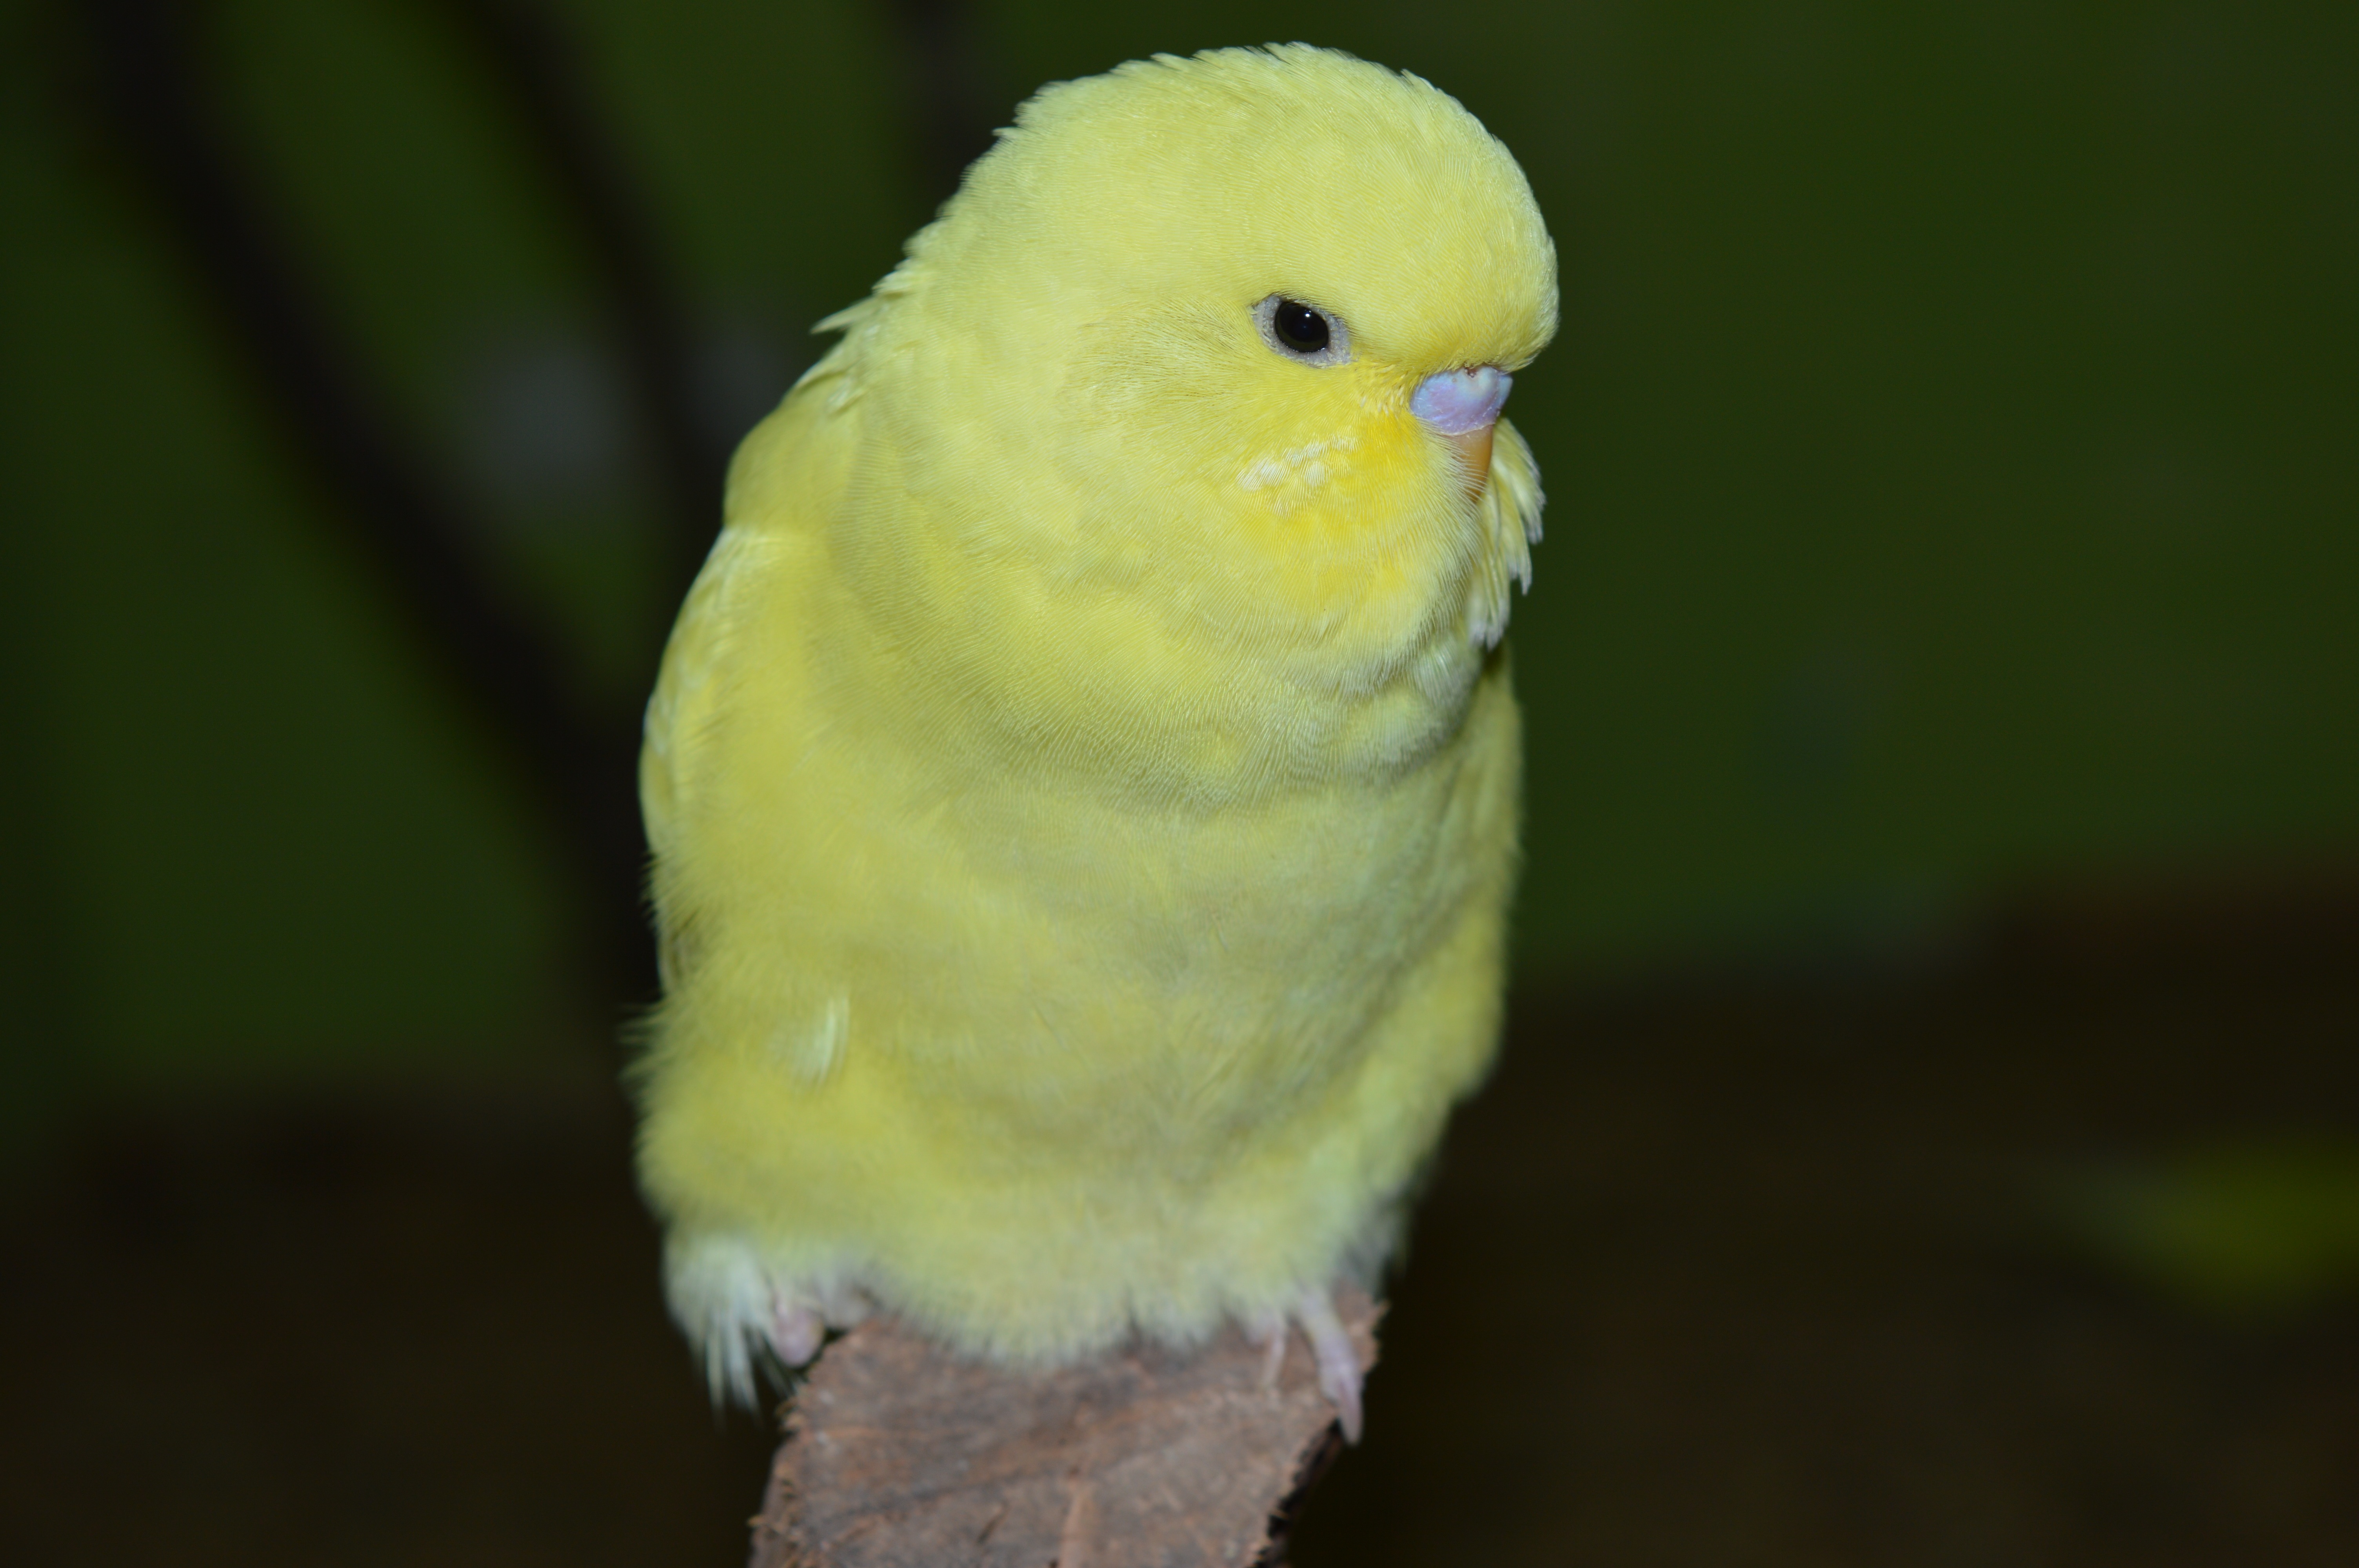
bird, beak, yellow, feather, fauna, cool image, parrot, cool photo, parakeet, budgie, perico, organism, cockatiel, common pet parakeet, ziervogel